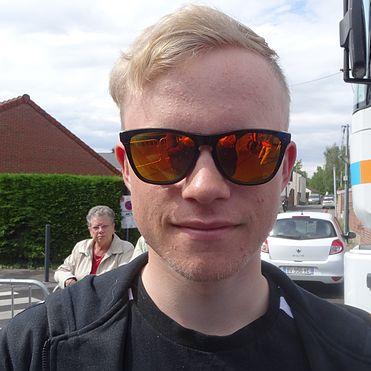
Age: 19